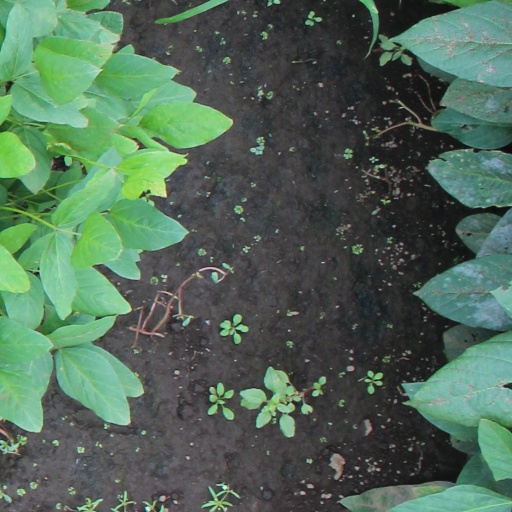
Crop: soybean